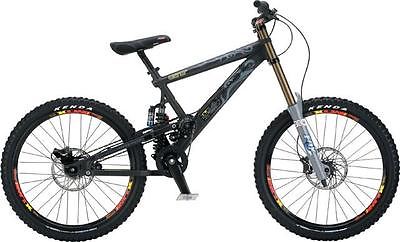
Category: bicycle